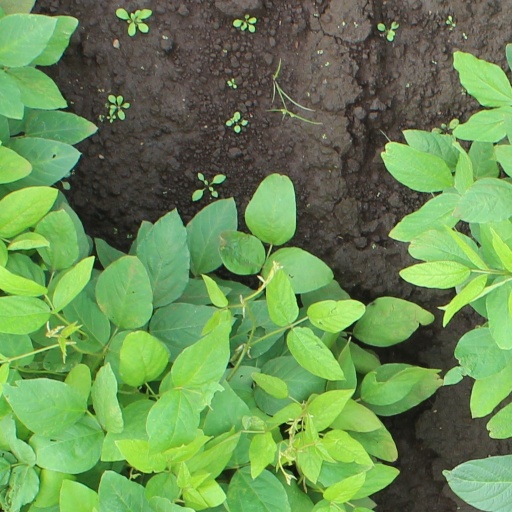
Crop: soybean